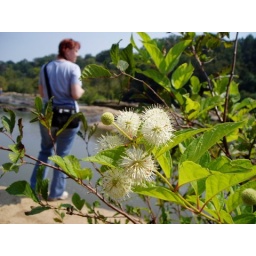
river - ware shoals, sc plant in rock